Friedrich August Rudolph Kolenati

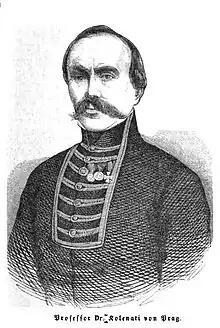
Professor Kolenati, c. 1849

Friedrich August (Anton) Rudolph Kolenati (12 September 1812 – 17 July 1864) was a botanist and zoologist active primarily in Prague and Brno in the Austrian Empire. He contributed to studies on bats, bat parasites, insects and arachnids.